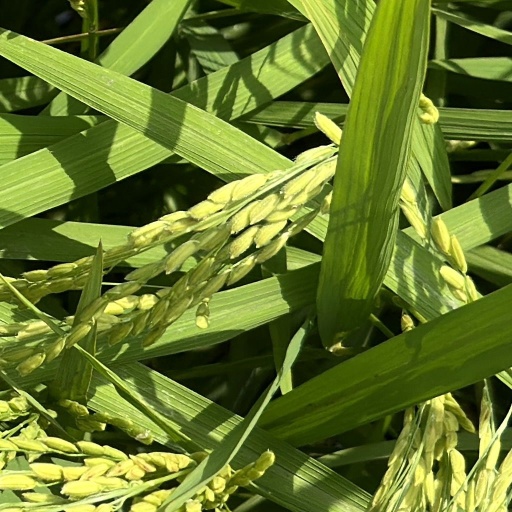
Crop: rice